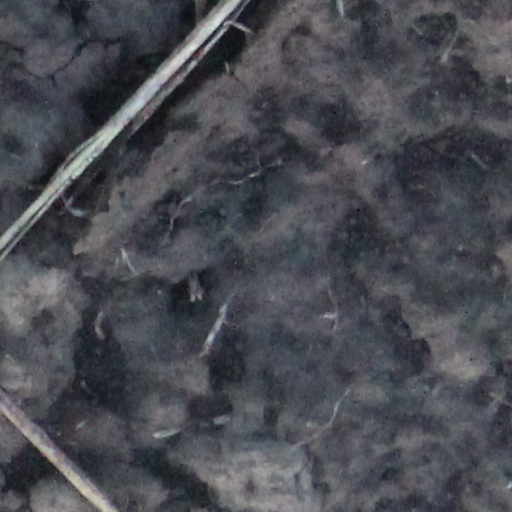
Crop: wheat